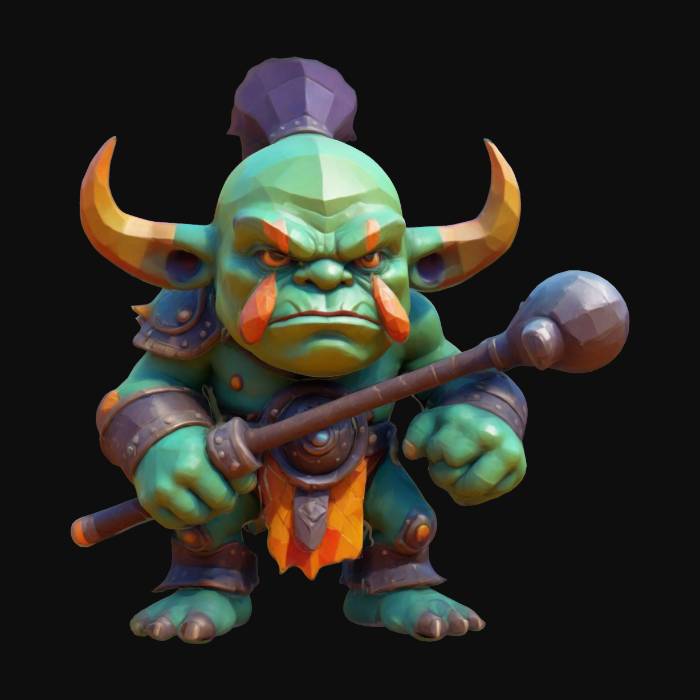
미적 점수 (1~10점): 7